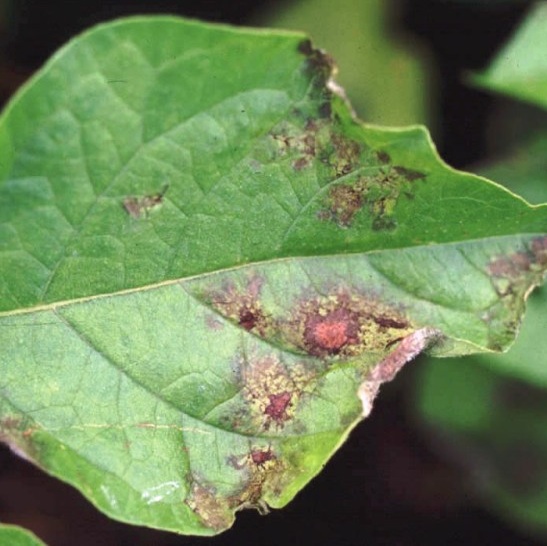
Labels: Potato leaf early blight